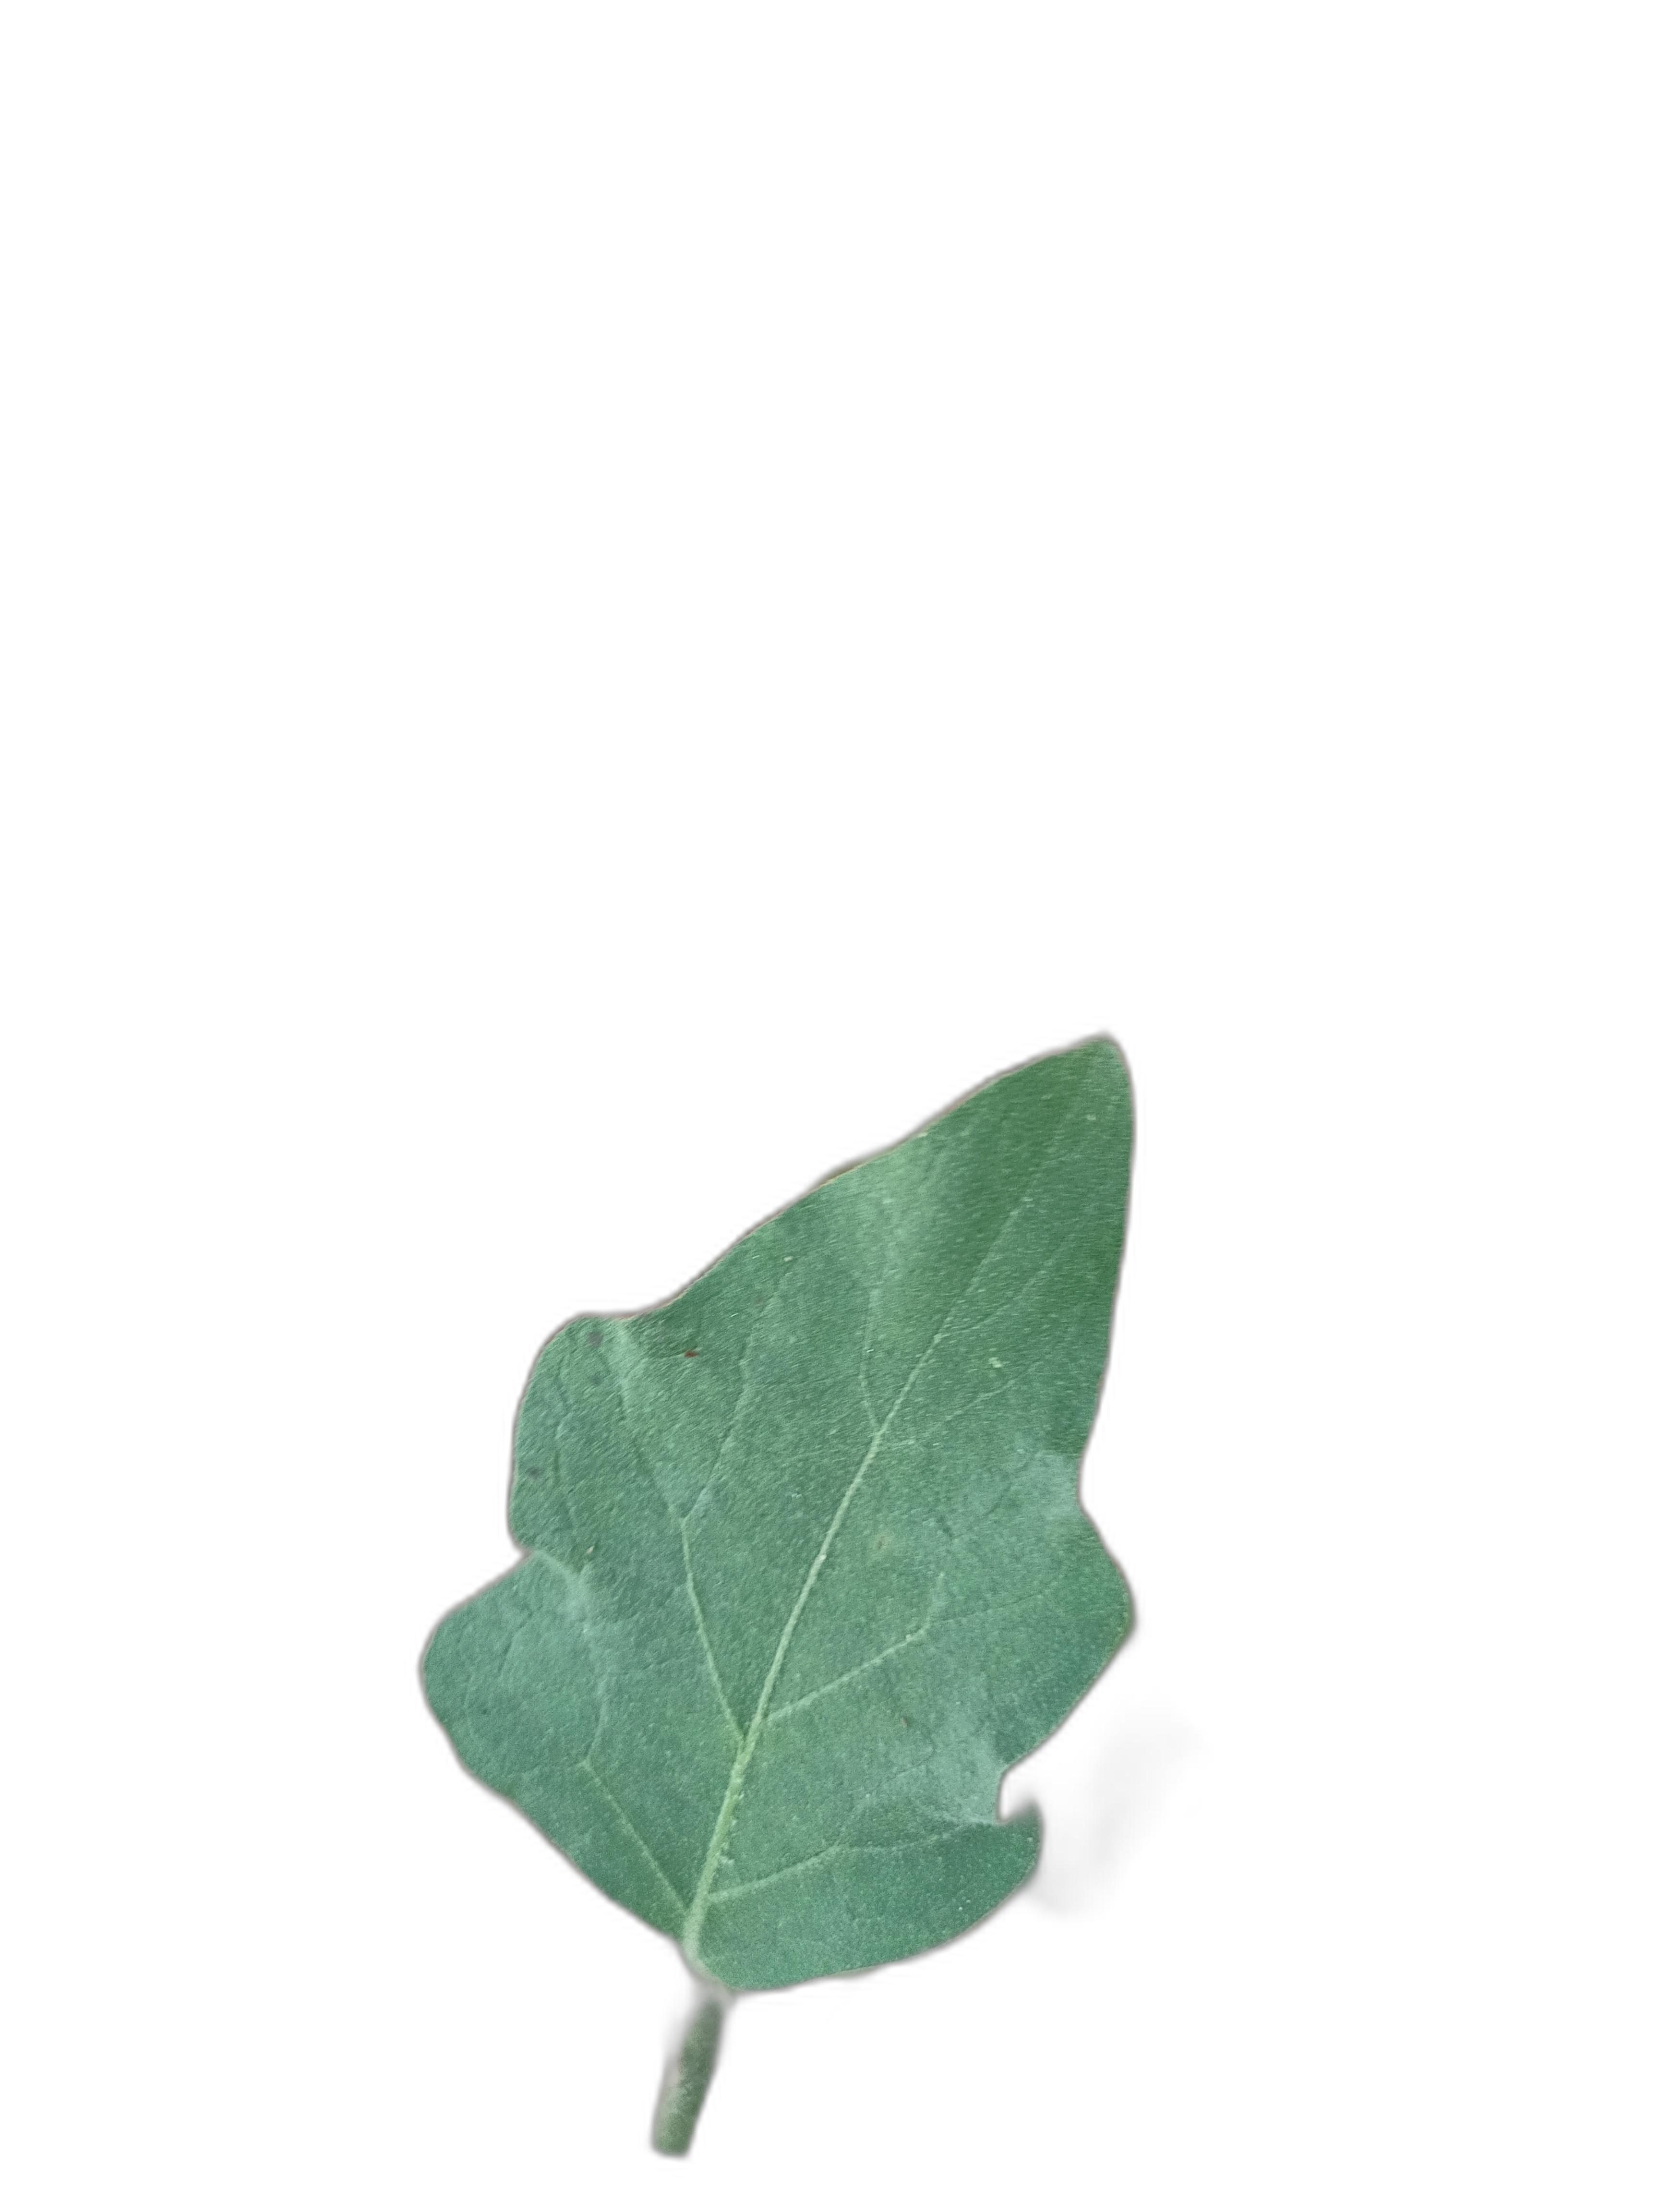
Label: Healthy Leaf